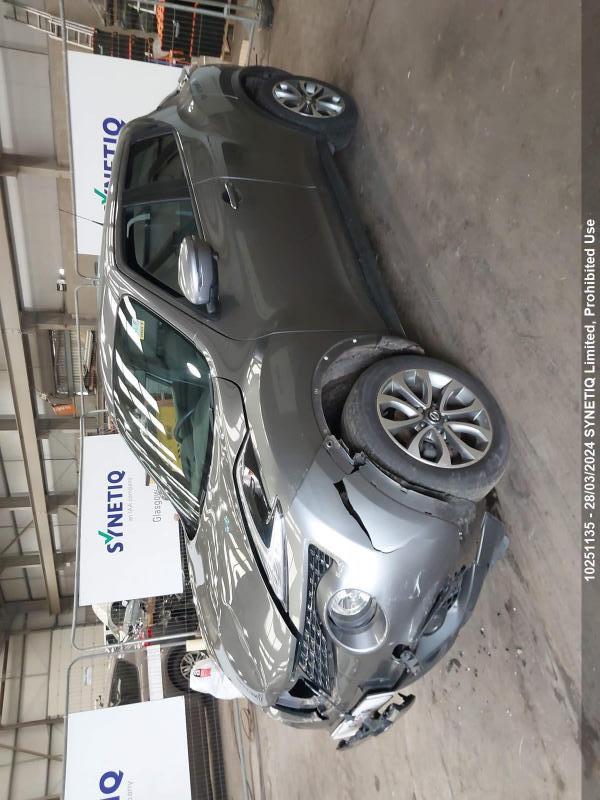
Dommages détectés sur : plaque d'immatriculation avant, pare-choc avant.
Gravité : majeur